Wesley Methodist Church, Singapore

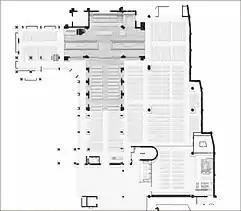
Floor Plan of the Sanctuary with original cross highlighted

In early 1907, Sir John Anderson, the Governor of the Straits Settlements, granted a 38,000 square foot plot of land at Fort Canning for a church to be erected on a hill, "on the Tanglin side of the Museum". In 1907, the church at Coleman Street was sold to the Anglo-Chinese School (becoming its hall) and money was raised to build a new church. Anderson personally laid the cornerstone with an inscribed silver trowel on 12 December 1907. After completion, the first worship at the new compound was held on 25 December 1908, and formal dedications were done on 4 February 1909 by Bishop William Oldham. It was only on 7 January 1910 that the church was renamed the Wesley Methodist Church after the founder of Methodism, John Wesley.